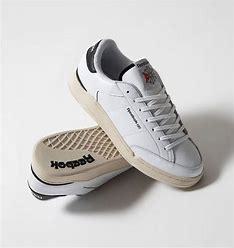
Brand: Reebok
Model: Ad Court